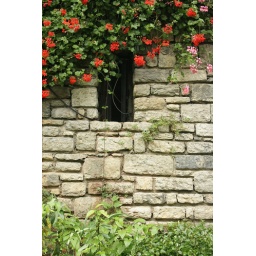
window in rock building, Rumeli Fortress, Istanbul